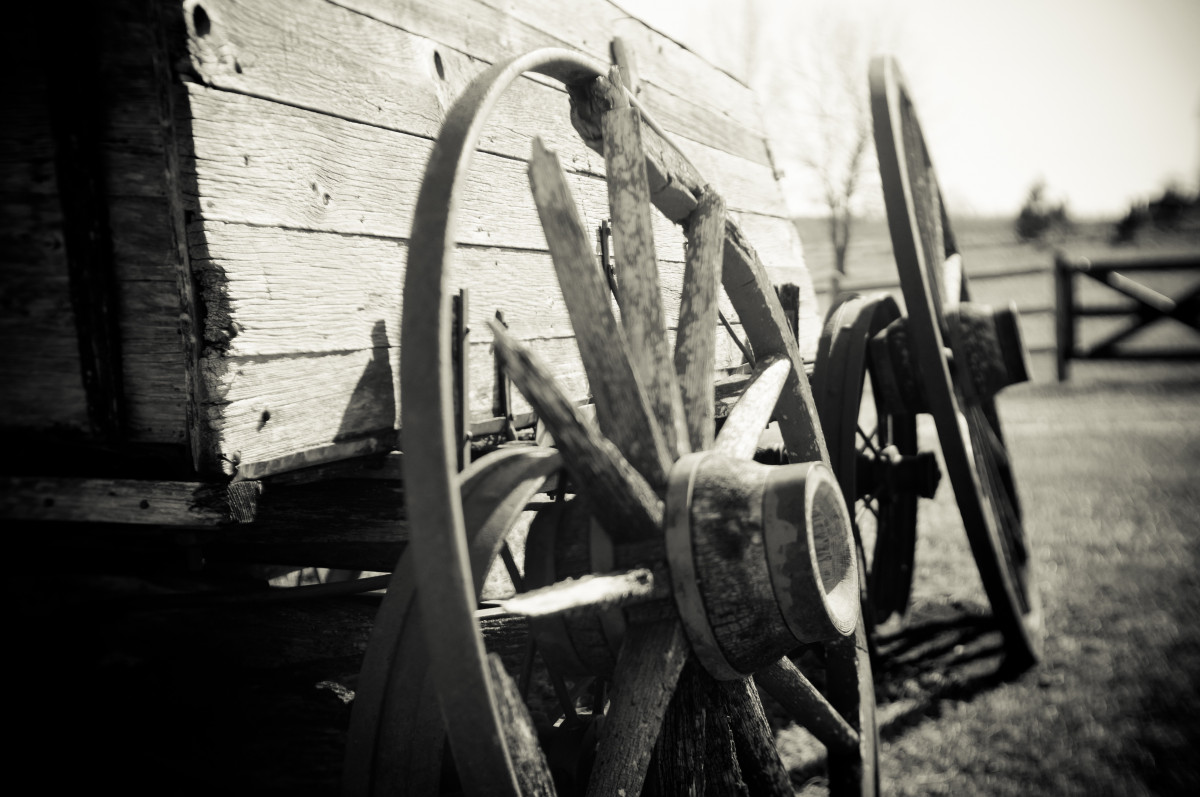
Tags: wheel, wagon, cart, prairie, art, photograph, shape